Francisco Franco

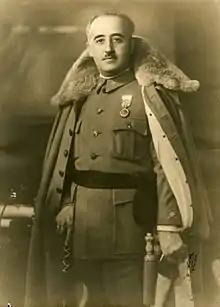
Franco in 1930

On 5 February 1932, Franco was given a command in A Coruña. Franco avoided involvement in José Sanjurjo's attempted coup that year, and even wrote a hostile letter to Sanjurjo expressing his anger over the attempt. As a result of Azaña's military reform, in January 1933 Franco was relegated from first to 24th in the list of brigadiers. The same year, on 17 February he was given the military command of the Balearic Islands. The post was above his rank, but Franco was still unhappy that he was stuck in a position he disliked. The prime minister wrote in his diary that it was probably more prudent to have Franco away from Madrid.